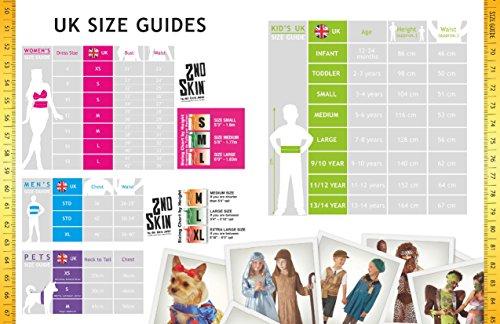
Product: Rubie's Costume Co - Monster High Howleen Wig
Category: Clothing, Shoes & Jewelry | Costumes & Accessories | Women | Wigs
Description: Complete the transformation into Howleen with this easy to use wig.
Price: $10.28